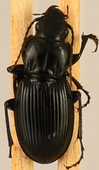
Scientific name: Cyclotrachelus torvus
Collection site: Northern Great Plains Research Laboratory NEON (NOGP), plot NOGP_008